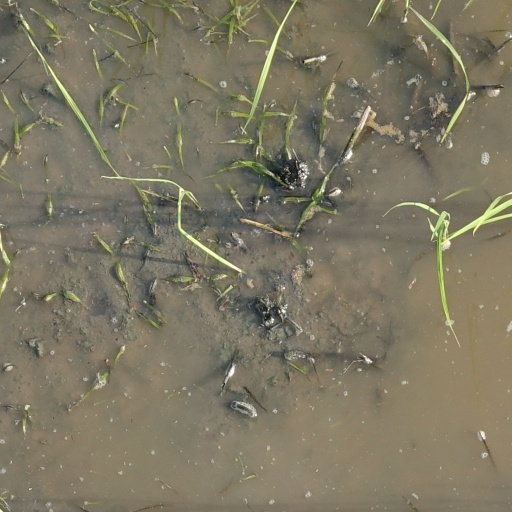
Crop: rice